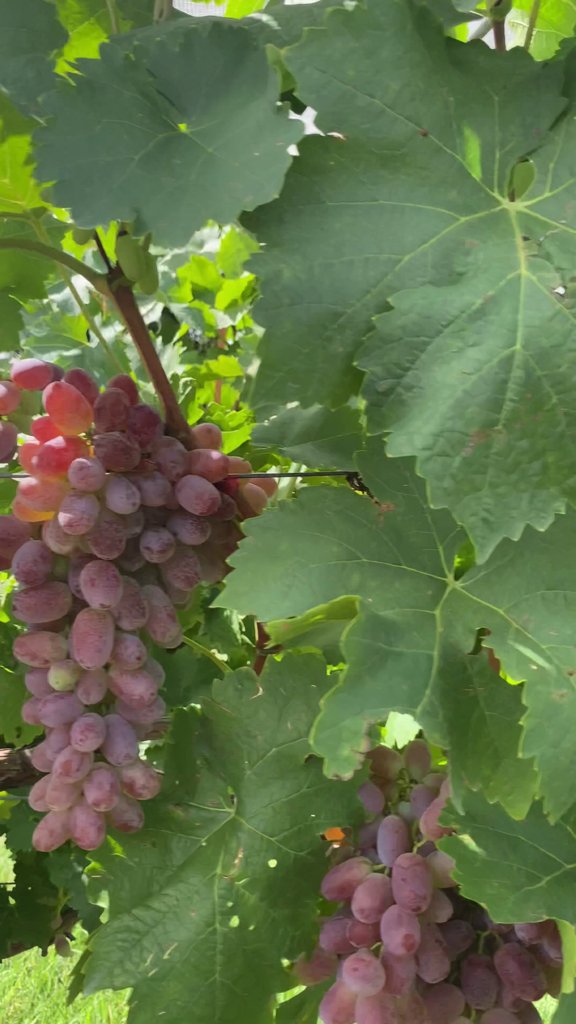
Berries visible: 115
Grape clusters: 3